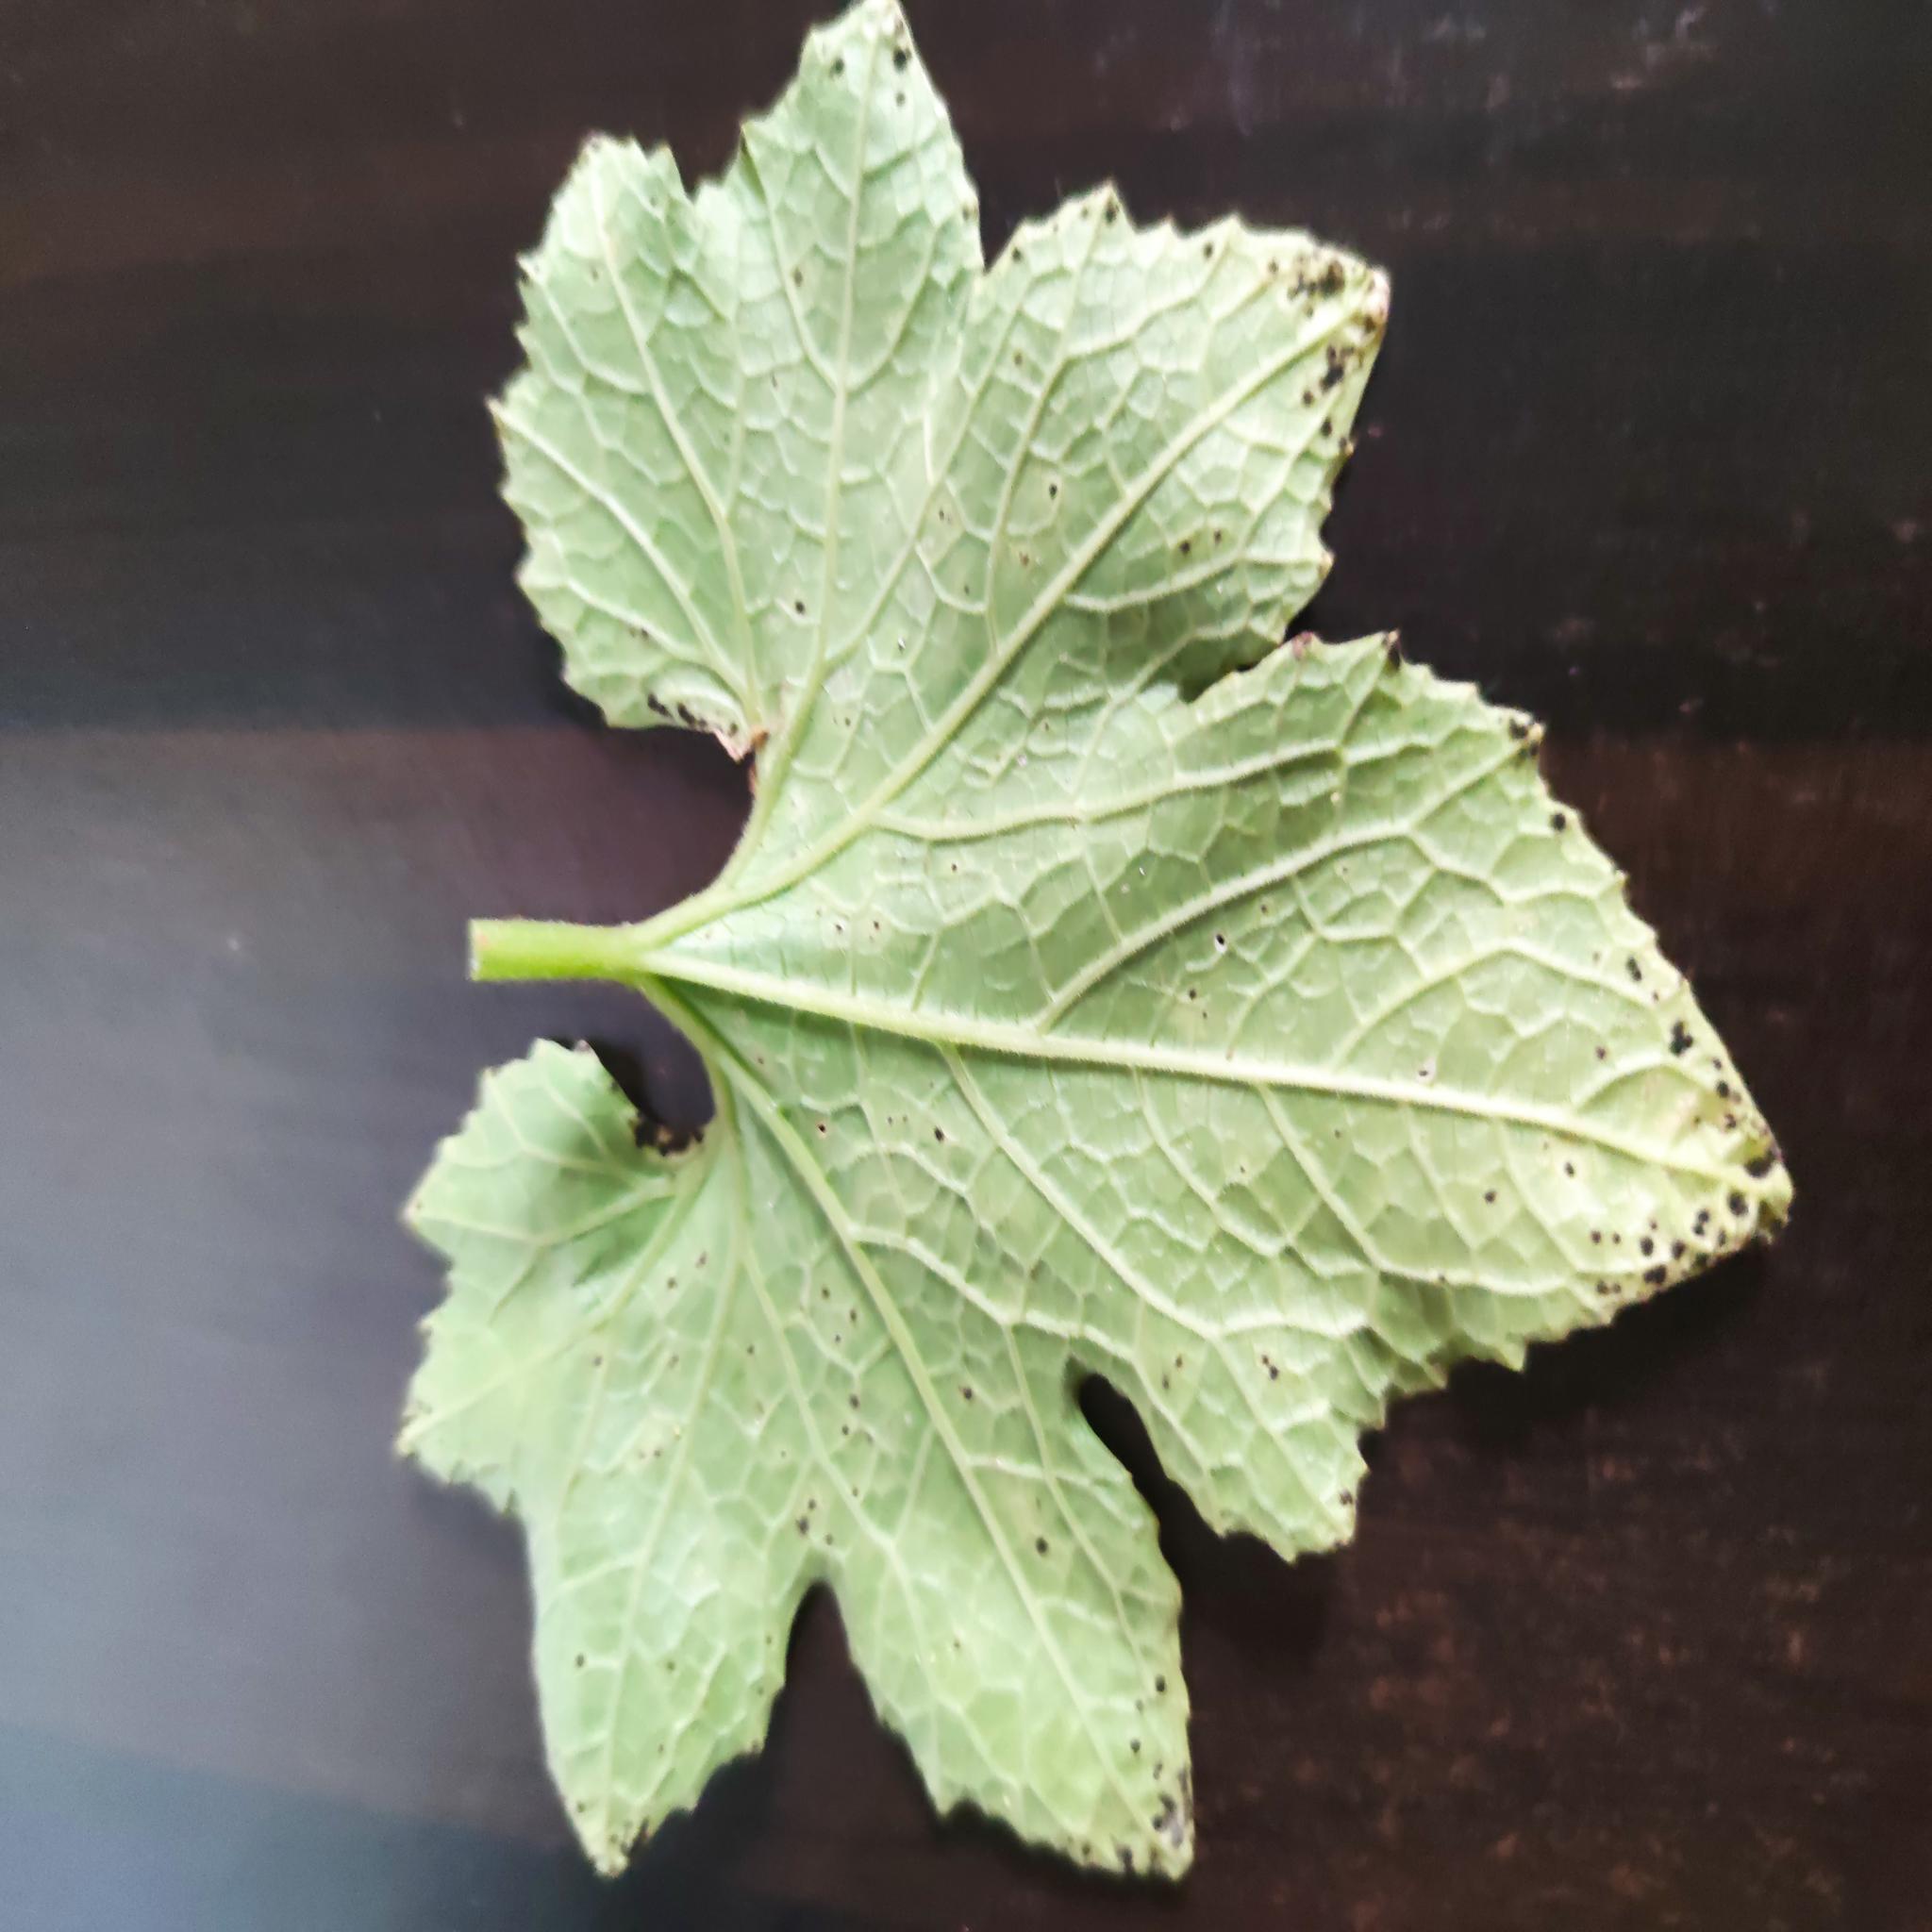
Label: Aphid